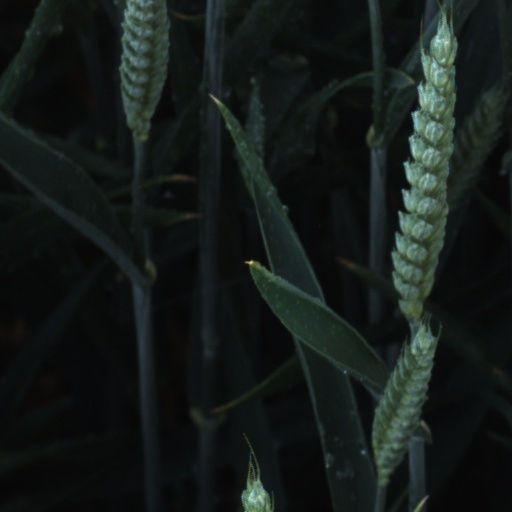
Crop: wheat